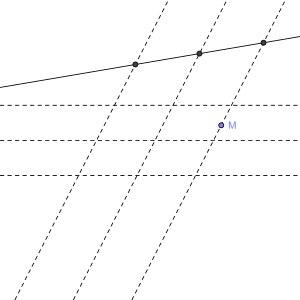
La construction du milieu d'un segment peut s'effectuer à l'aide d'outils très simples. Le milieu I d'un segment peut être défini comme le point situé sur le segment [AB] à égale distance de A et de B, ce qui fait du milieu un objet de la géométrie euclidienne constructible à la règle et au compas. Mais le milieu peut être vu comme l'isobarycentre des points A et B, ou mieux encore, comme le centre d'un parallélogramme, c'est alors un objet de géométrie affine constructible à l'aide de la règle et d'un instrument traceur de parallèles. Le milieu n'étant pas conservé par projection centrale, ce n'est pas un objet invariant de la géométrie projective et il ne peut pas être tracé à la règle seule. Il peut cependant être tracé à la règle si sont donnés au départ deux couples de droites parallèles.